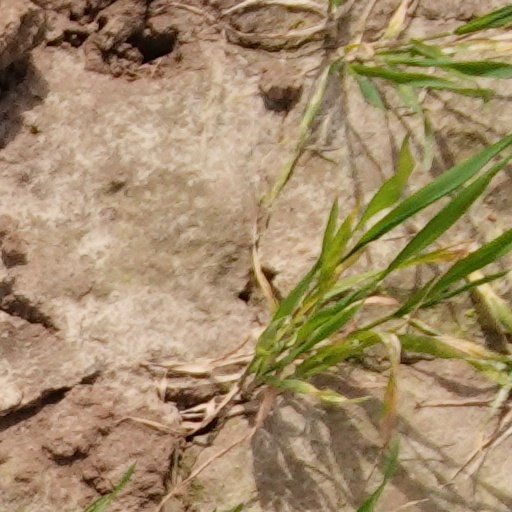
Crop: wheat